2016 Bristol City Council election

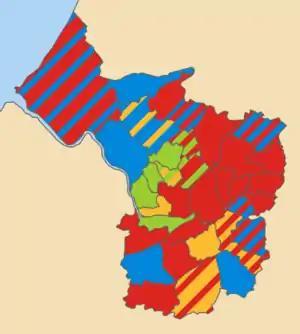
2016 local election results in Bristol

*On 22 April 2016, it was announced that Satnam Singh had been suspended from the Labour Party for failing to disclose prior convictions for selling illegal tobacco and drugs. As the nominations process had already been completed, it was too late for Labour to nominate a new candidate or withdraw Mr Singh from the ballot.